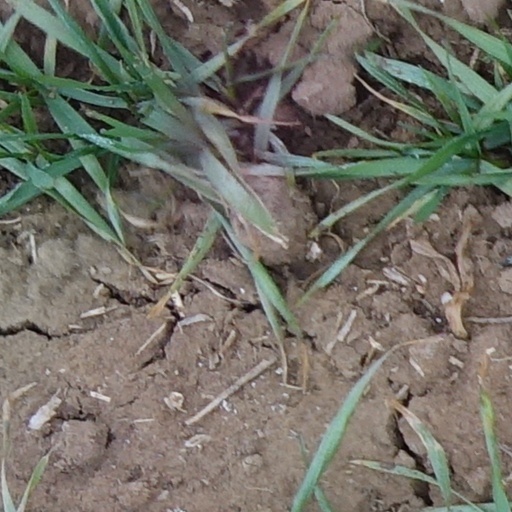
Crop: wheat